Kozani (regional unit)

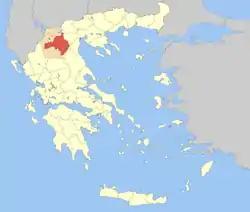
Municipalities of West Macedonia. 1-5: Kozani regional unit

Kozani is one of the regional units of Greece. It is part of the region of Western Macedonia, in the geographic region of Macedonia. Its capital is the city of Kozani.